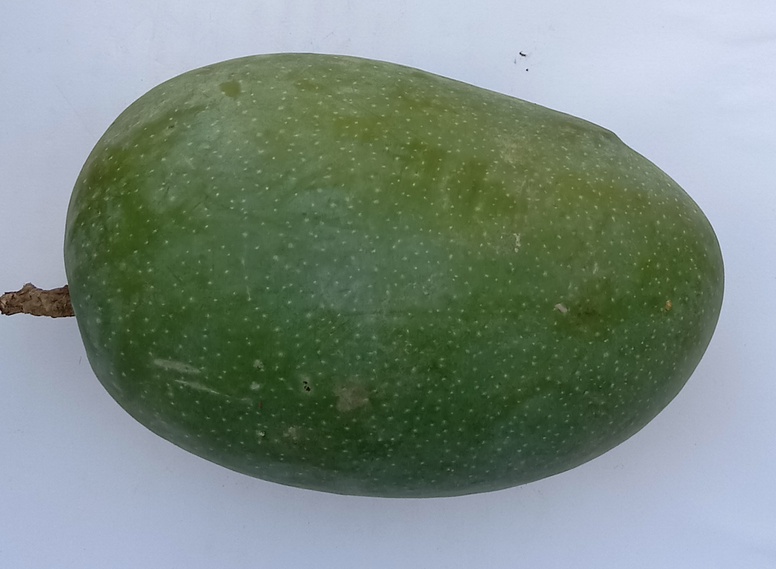
Mango variety: Chaunsa (Black)